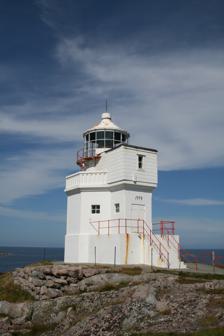
Building: Sula Lighthouse
Country: Unknown
Year built: 1793
Coastal lighthouse in Norway Lighthouse Sula Lighthouse Sula fyrstasjon View of the lighthouse Location Trøndelag , Norway Coordinates 63°50′51″N 8°27′11″E / 63.8475°N 08.4530°E / 63.8475; 08.4530 Tower Constructed 1793 (first) Construction Concrete Automated 1974 Height 13 metres (43 ft) Shape Octagonal Markings White Heritage cultural property Light First lit 1909 (current) Focal height 45 metres (148 ft) Lens second order Fresnel lens Intensity 3,378,000 candela Range 18 nmi (33 km; 21 mi) Characteristic Fl(3) W 30s Norway no. 465000 Sula Lighthouse ( Norwegian : Sula fyr ) is a coastal lighthouse in the municipality of Frøya in Trøndelag county, Norway .  The lighthouse is located on the island of Sula .  The lighthouse was originally built here in 1793 and another in 1804.  The current tower was built in 1909.  It is part of a series of lighthouses along the Froan islands in Frøya including the Finnvær Lighthouse , Vingleia Lighthouse , and Halten Lighthouse .  It is lit from July 21 until May 16 each year.  It is not lit during the summer due to the midnight sun of the region. History The first light at Sula was built in 1793.  The present lighthouse was completed in 1909 and it was automated in 1974.  The 13-metre (43 ft) tall octagonal concrete tower is painted white.  The light sits at an elevation of 45 metres (148 ft) above sea level.  The white light flashes three times every 30 seconds.  The 3,378,000- candela light can be seen for up to 18 nautical miles (33 km; 21 mi).  A 2nd order Fresnel lens is used for the light. See also Norway portal Engineering portal List of lighthouses in Norway Lighthouses in Norway References